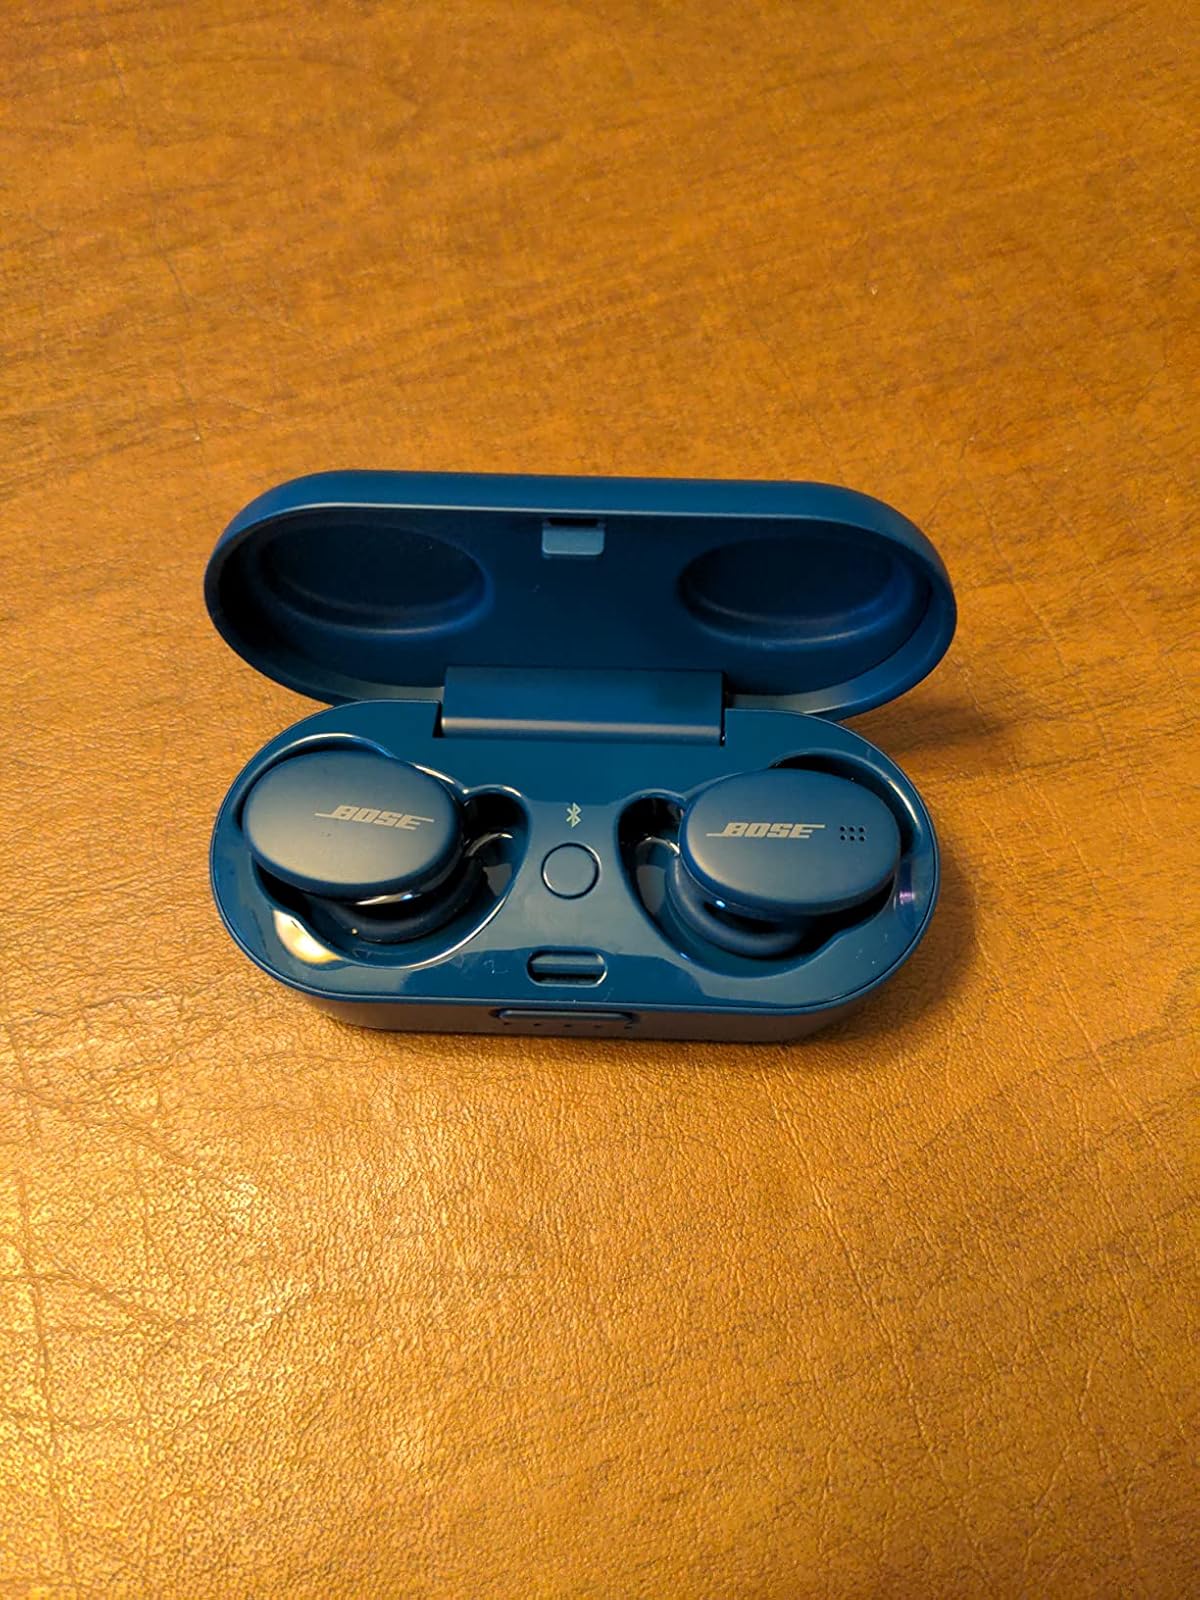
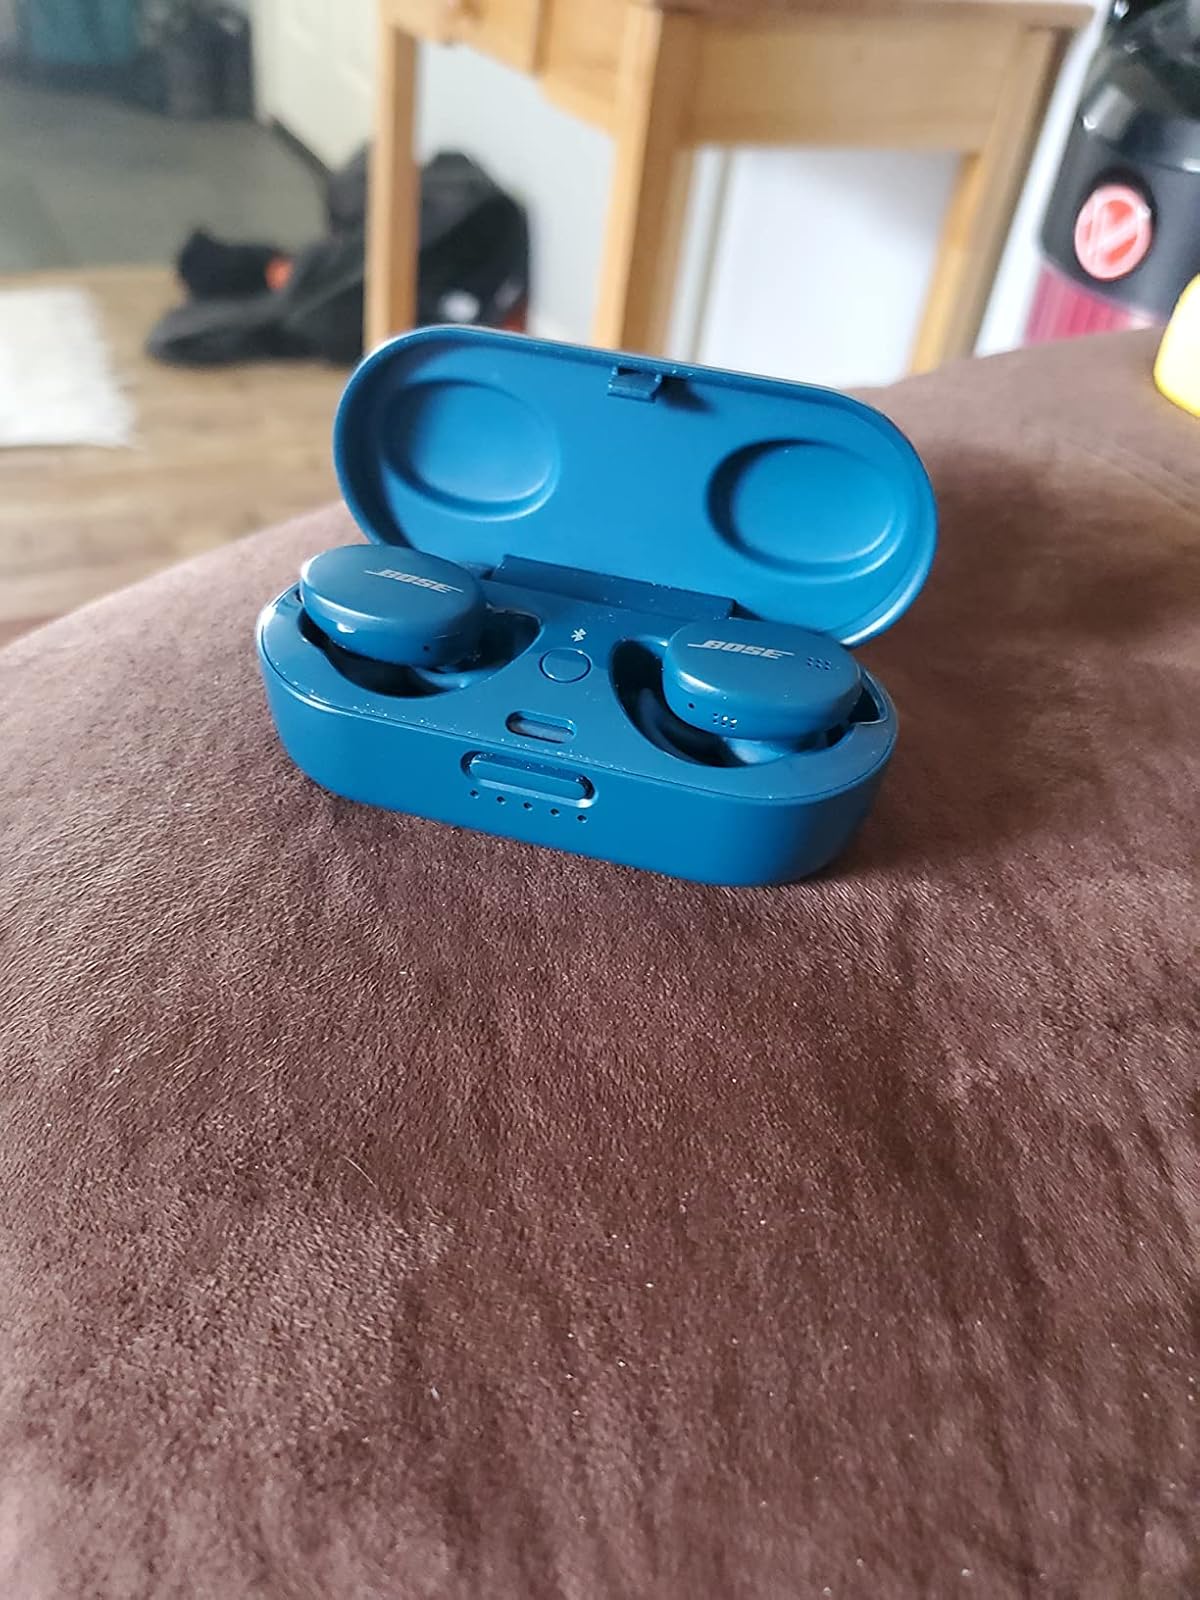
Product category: earbuds
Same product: yes